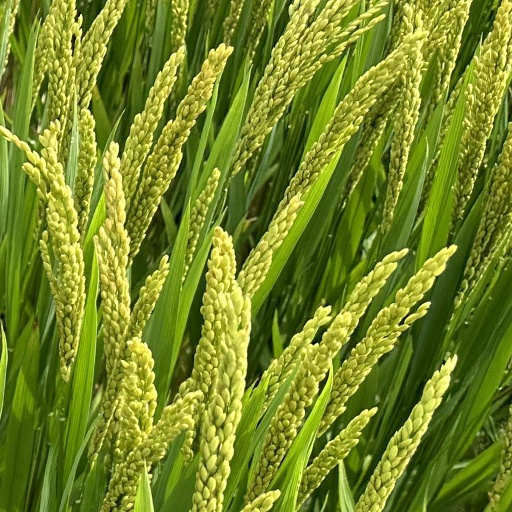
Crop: rice